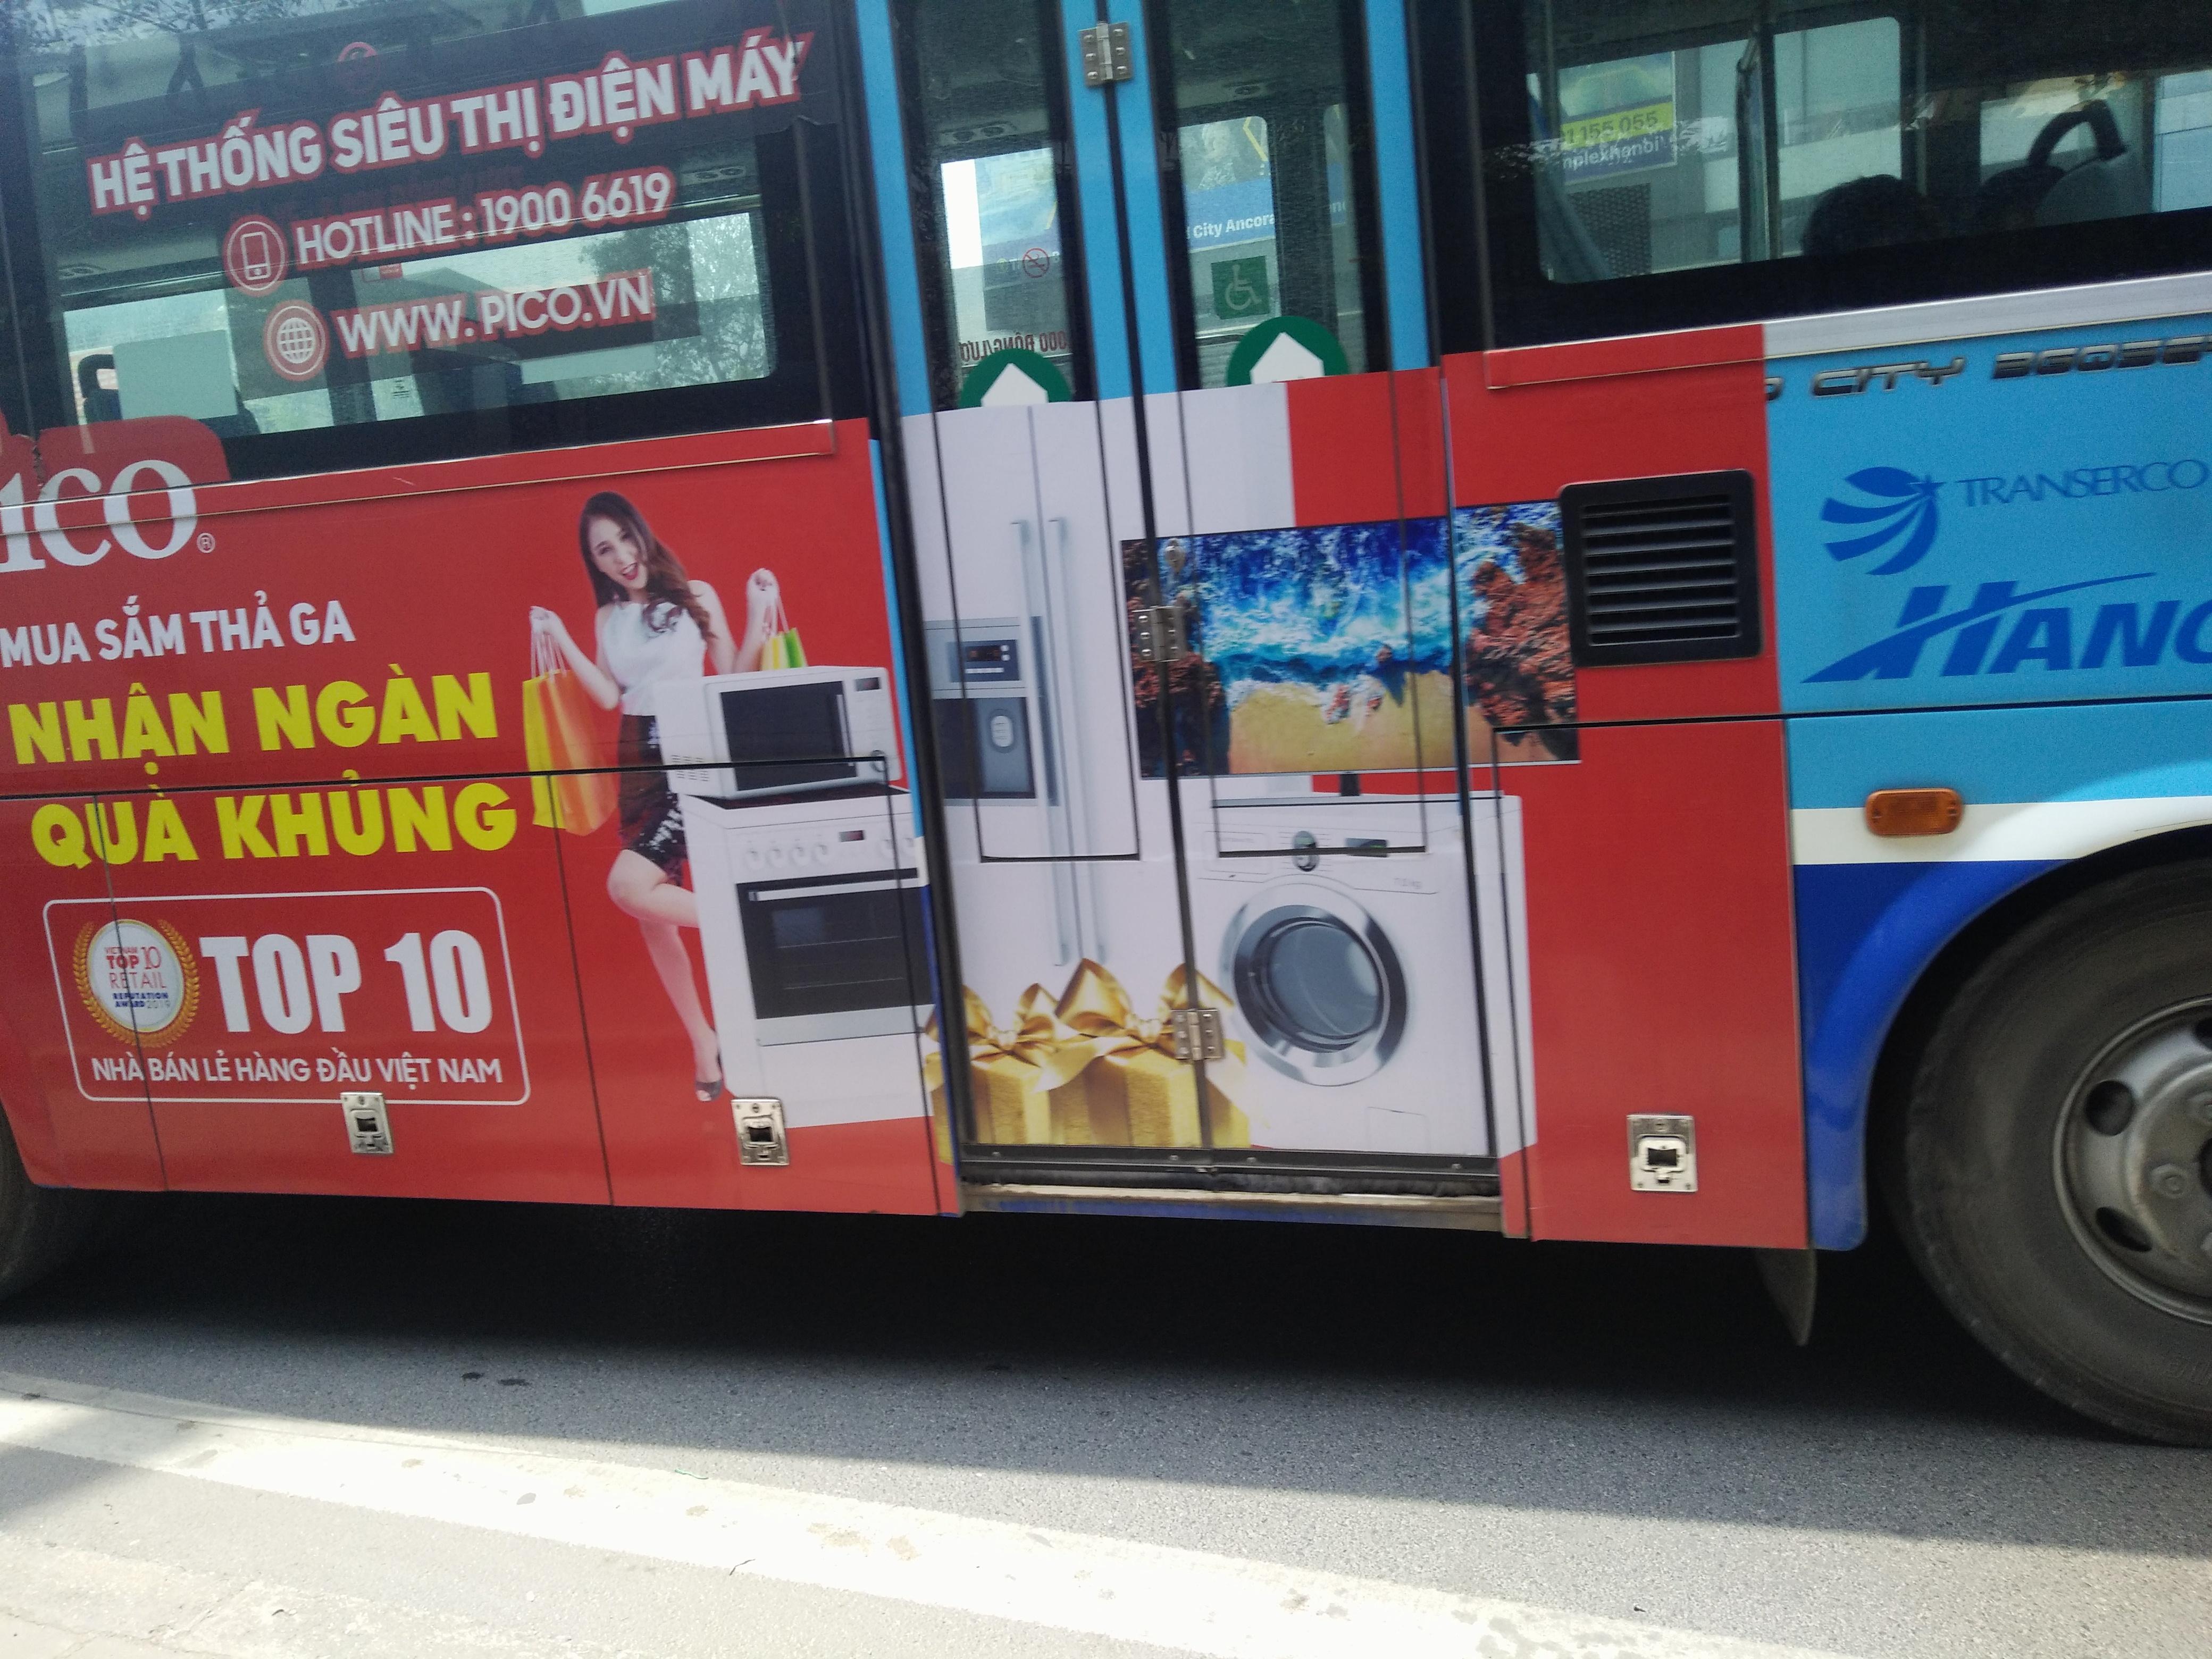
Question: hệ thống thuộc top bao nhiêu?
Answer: hệ thống thuộc top 10